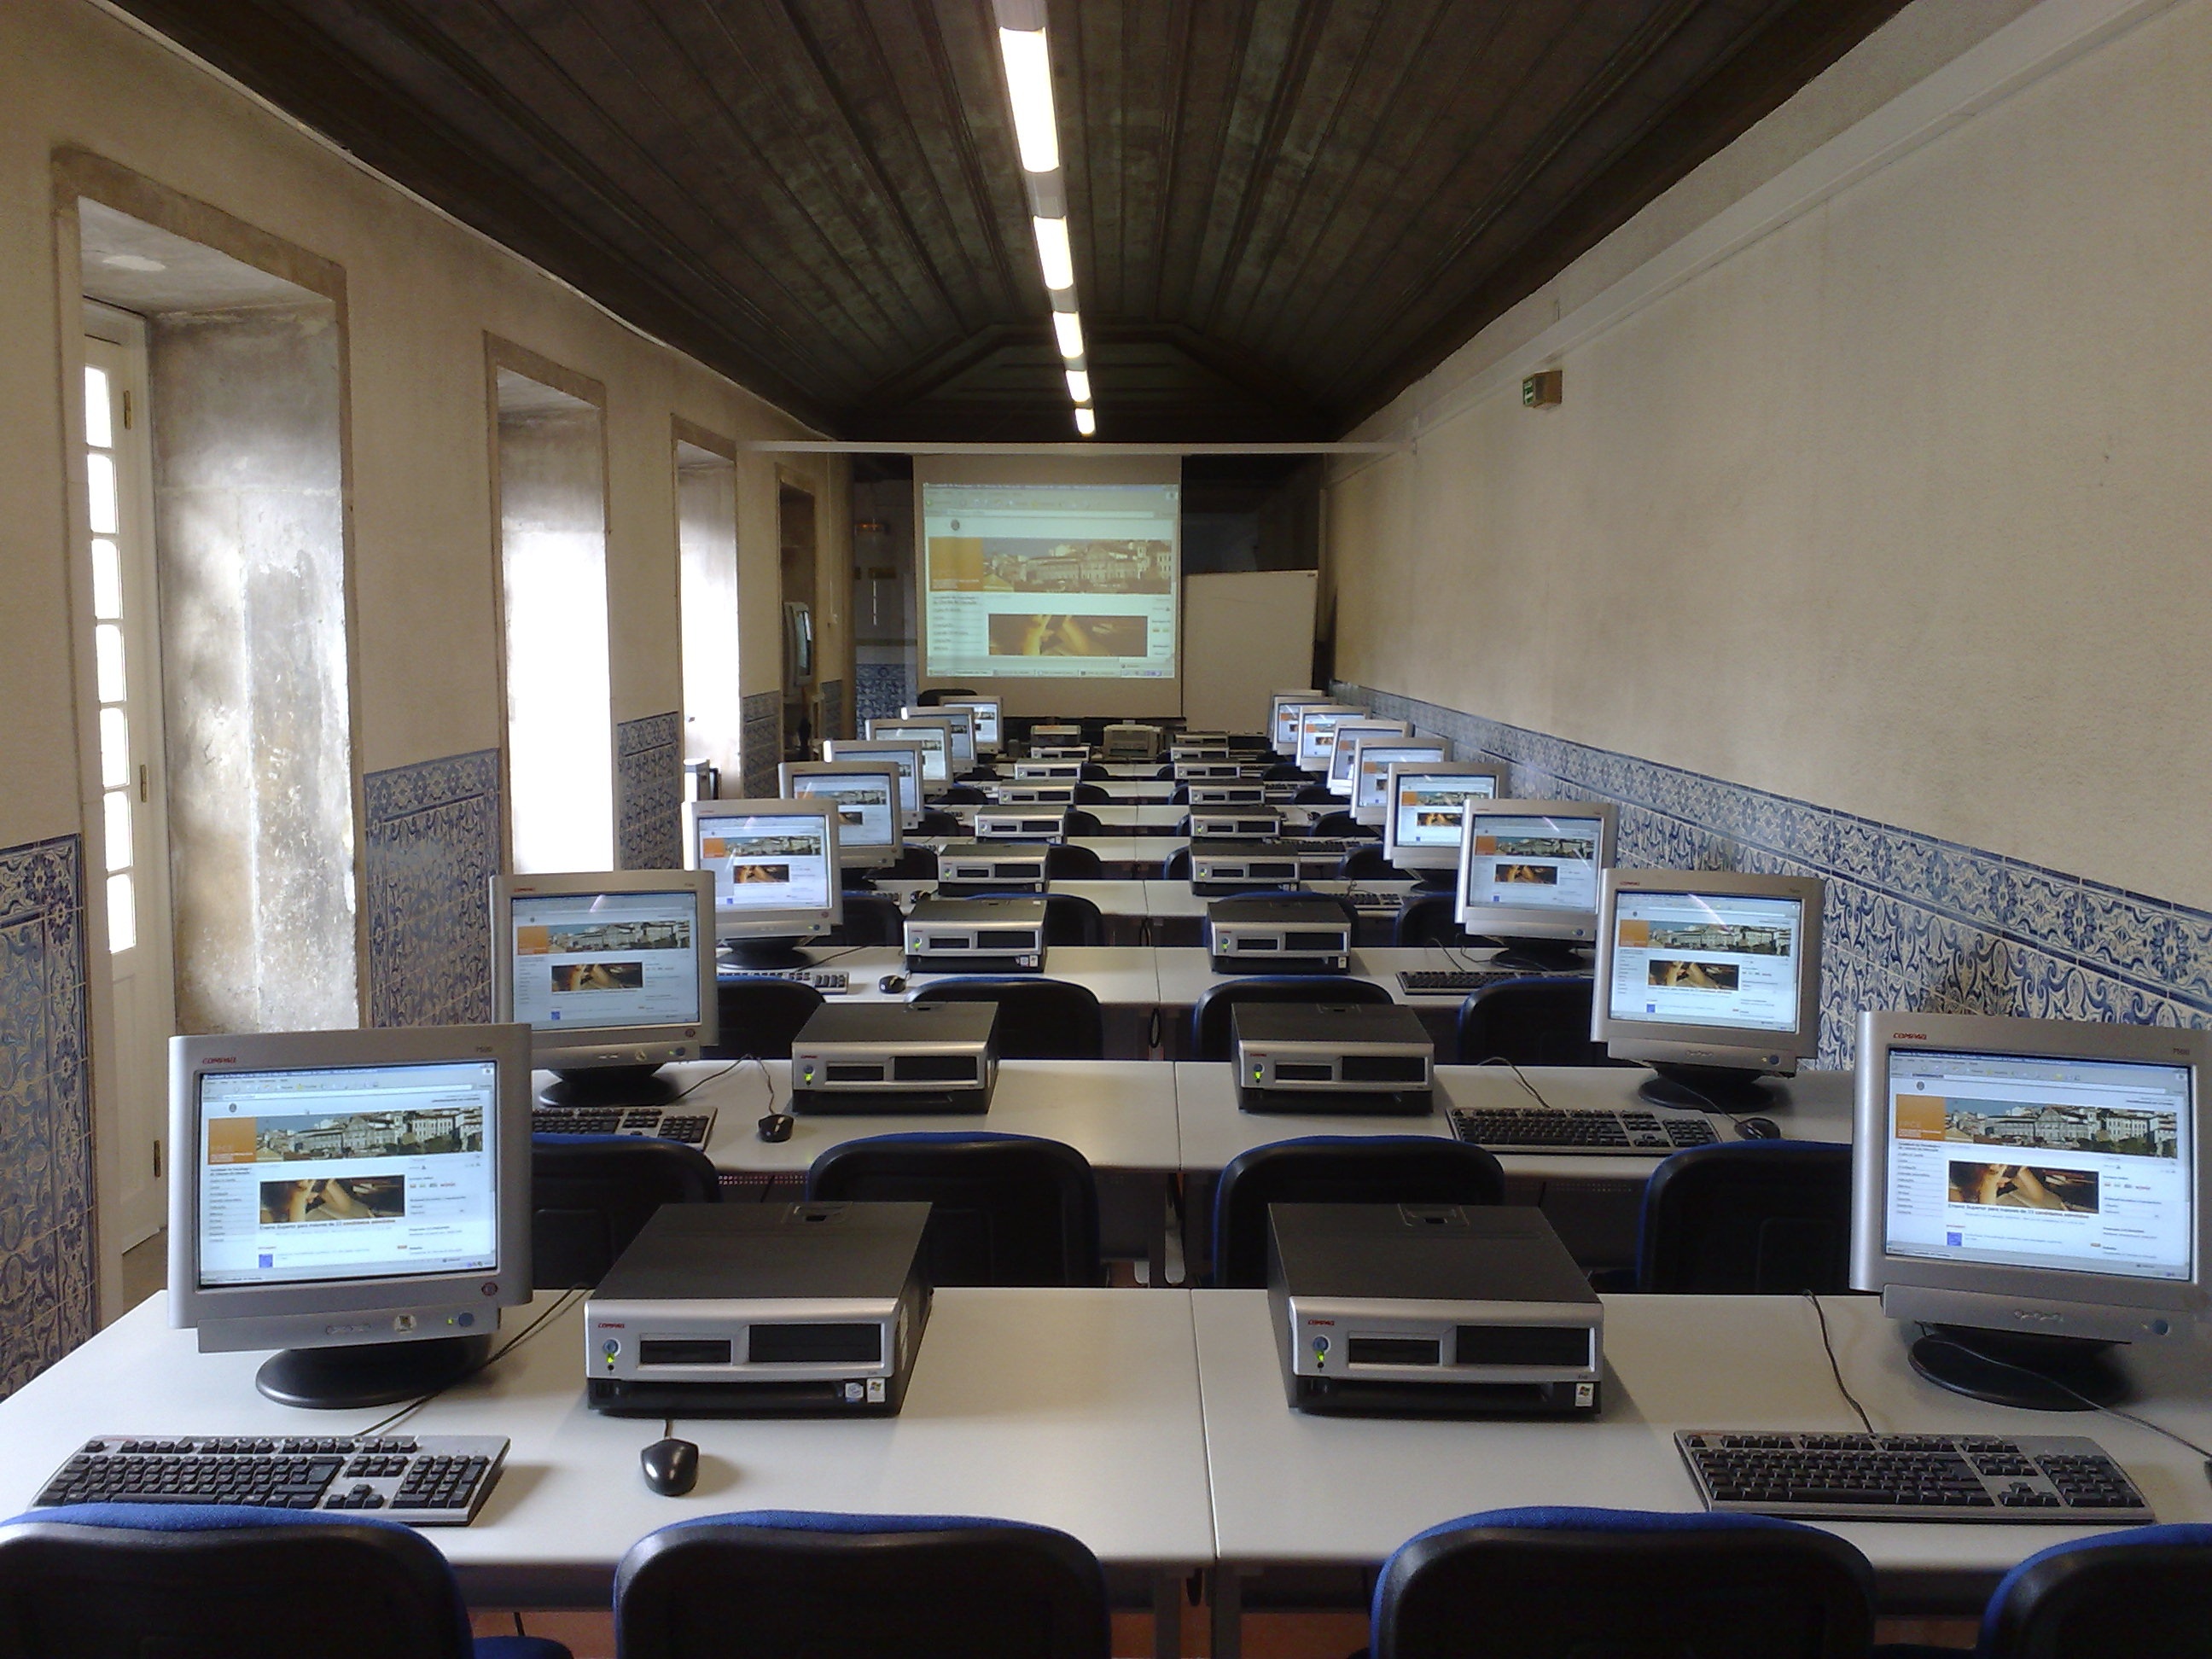
auditorium, office, room, classroom, interior design, library, design, lab, computers, classes, conference hall